Toshiya Miura

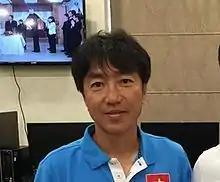
Miura in 2015

is a Japanese football manager and former player. He was most recently the head coach of Thailand U20.